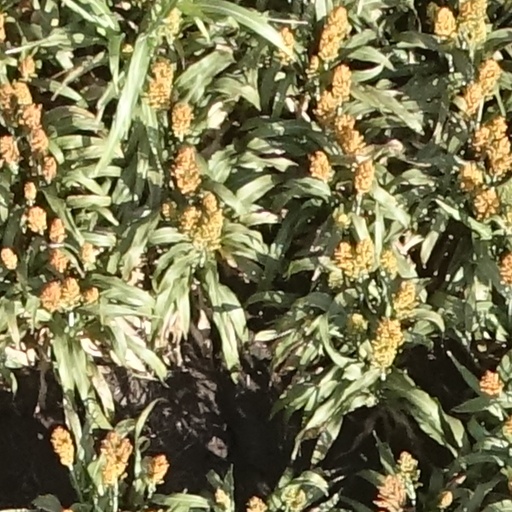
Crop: sorghum